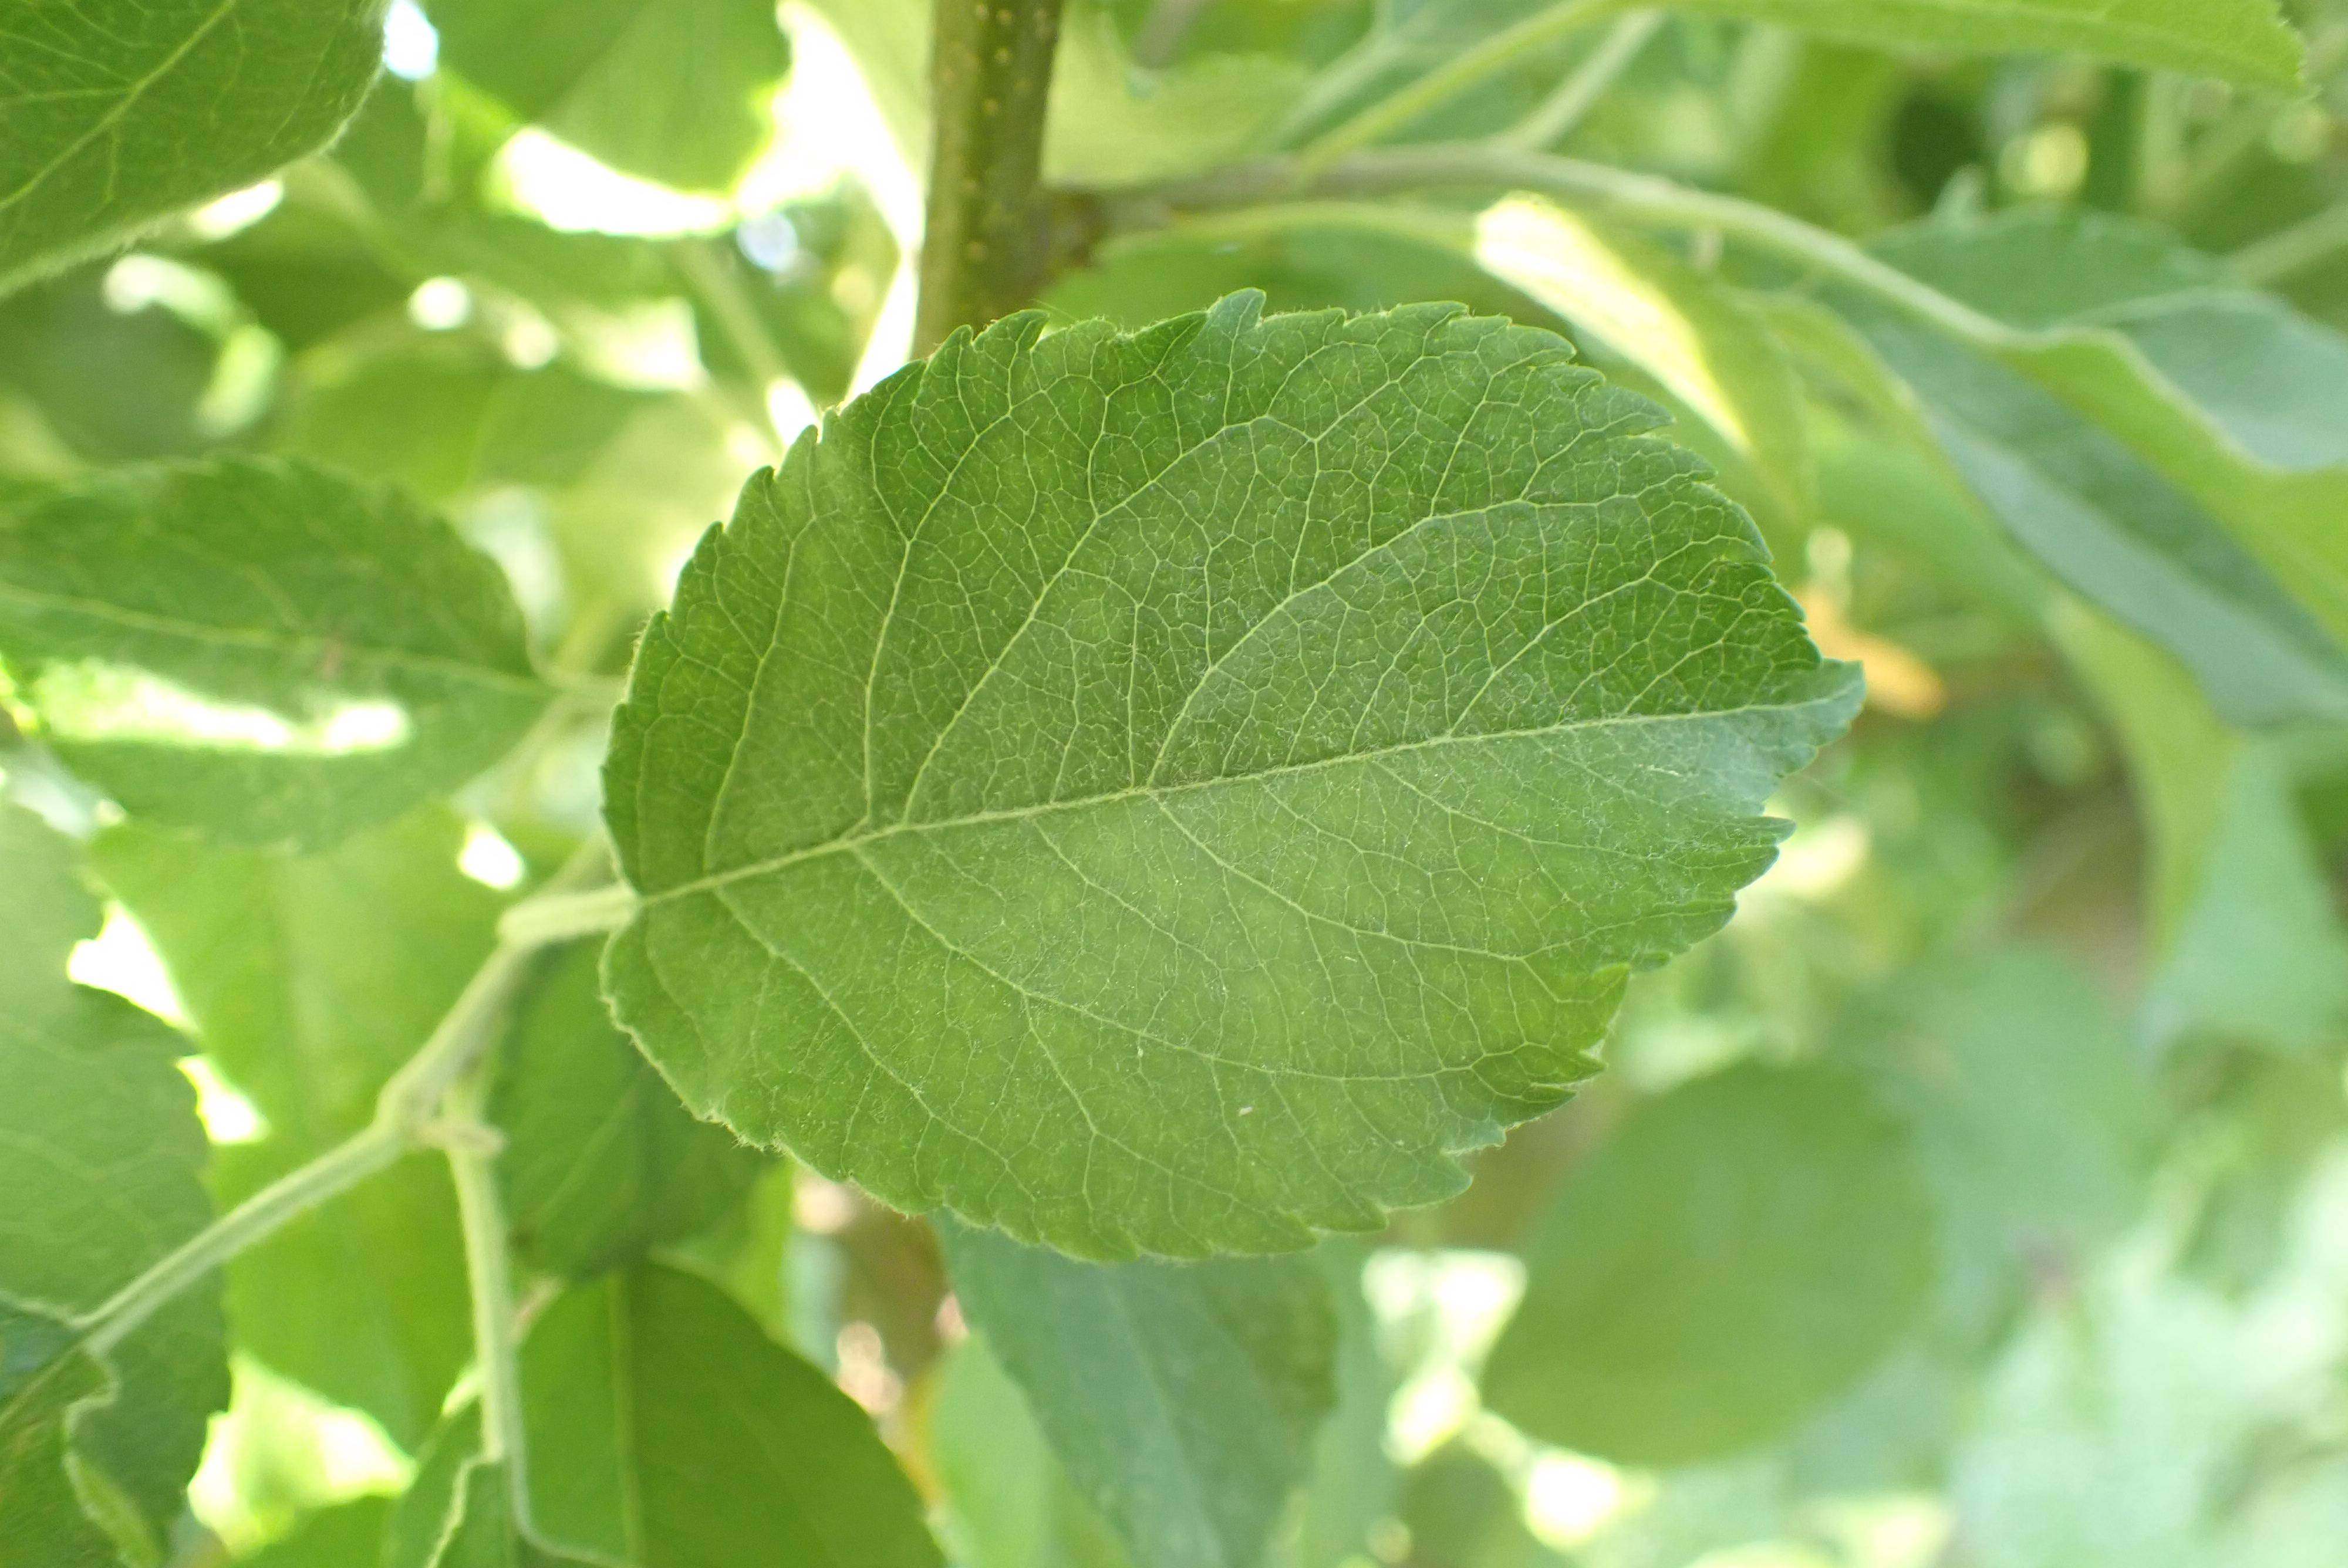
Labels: healthy